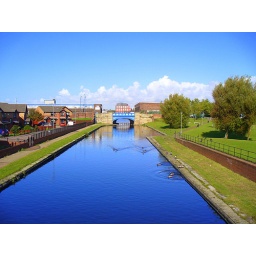
view from a bridge over the canal the building in the distance is the British American cigarette factory now converted to apartments